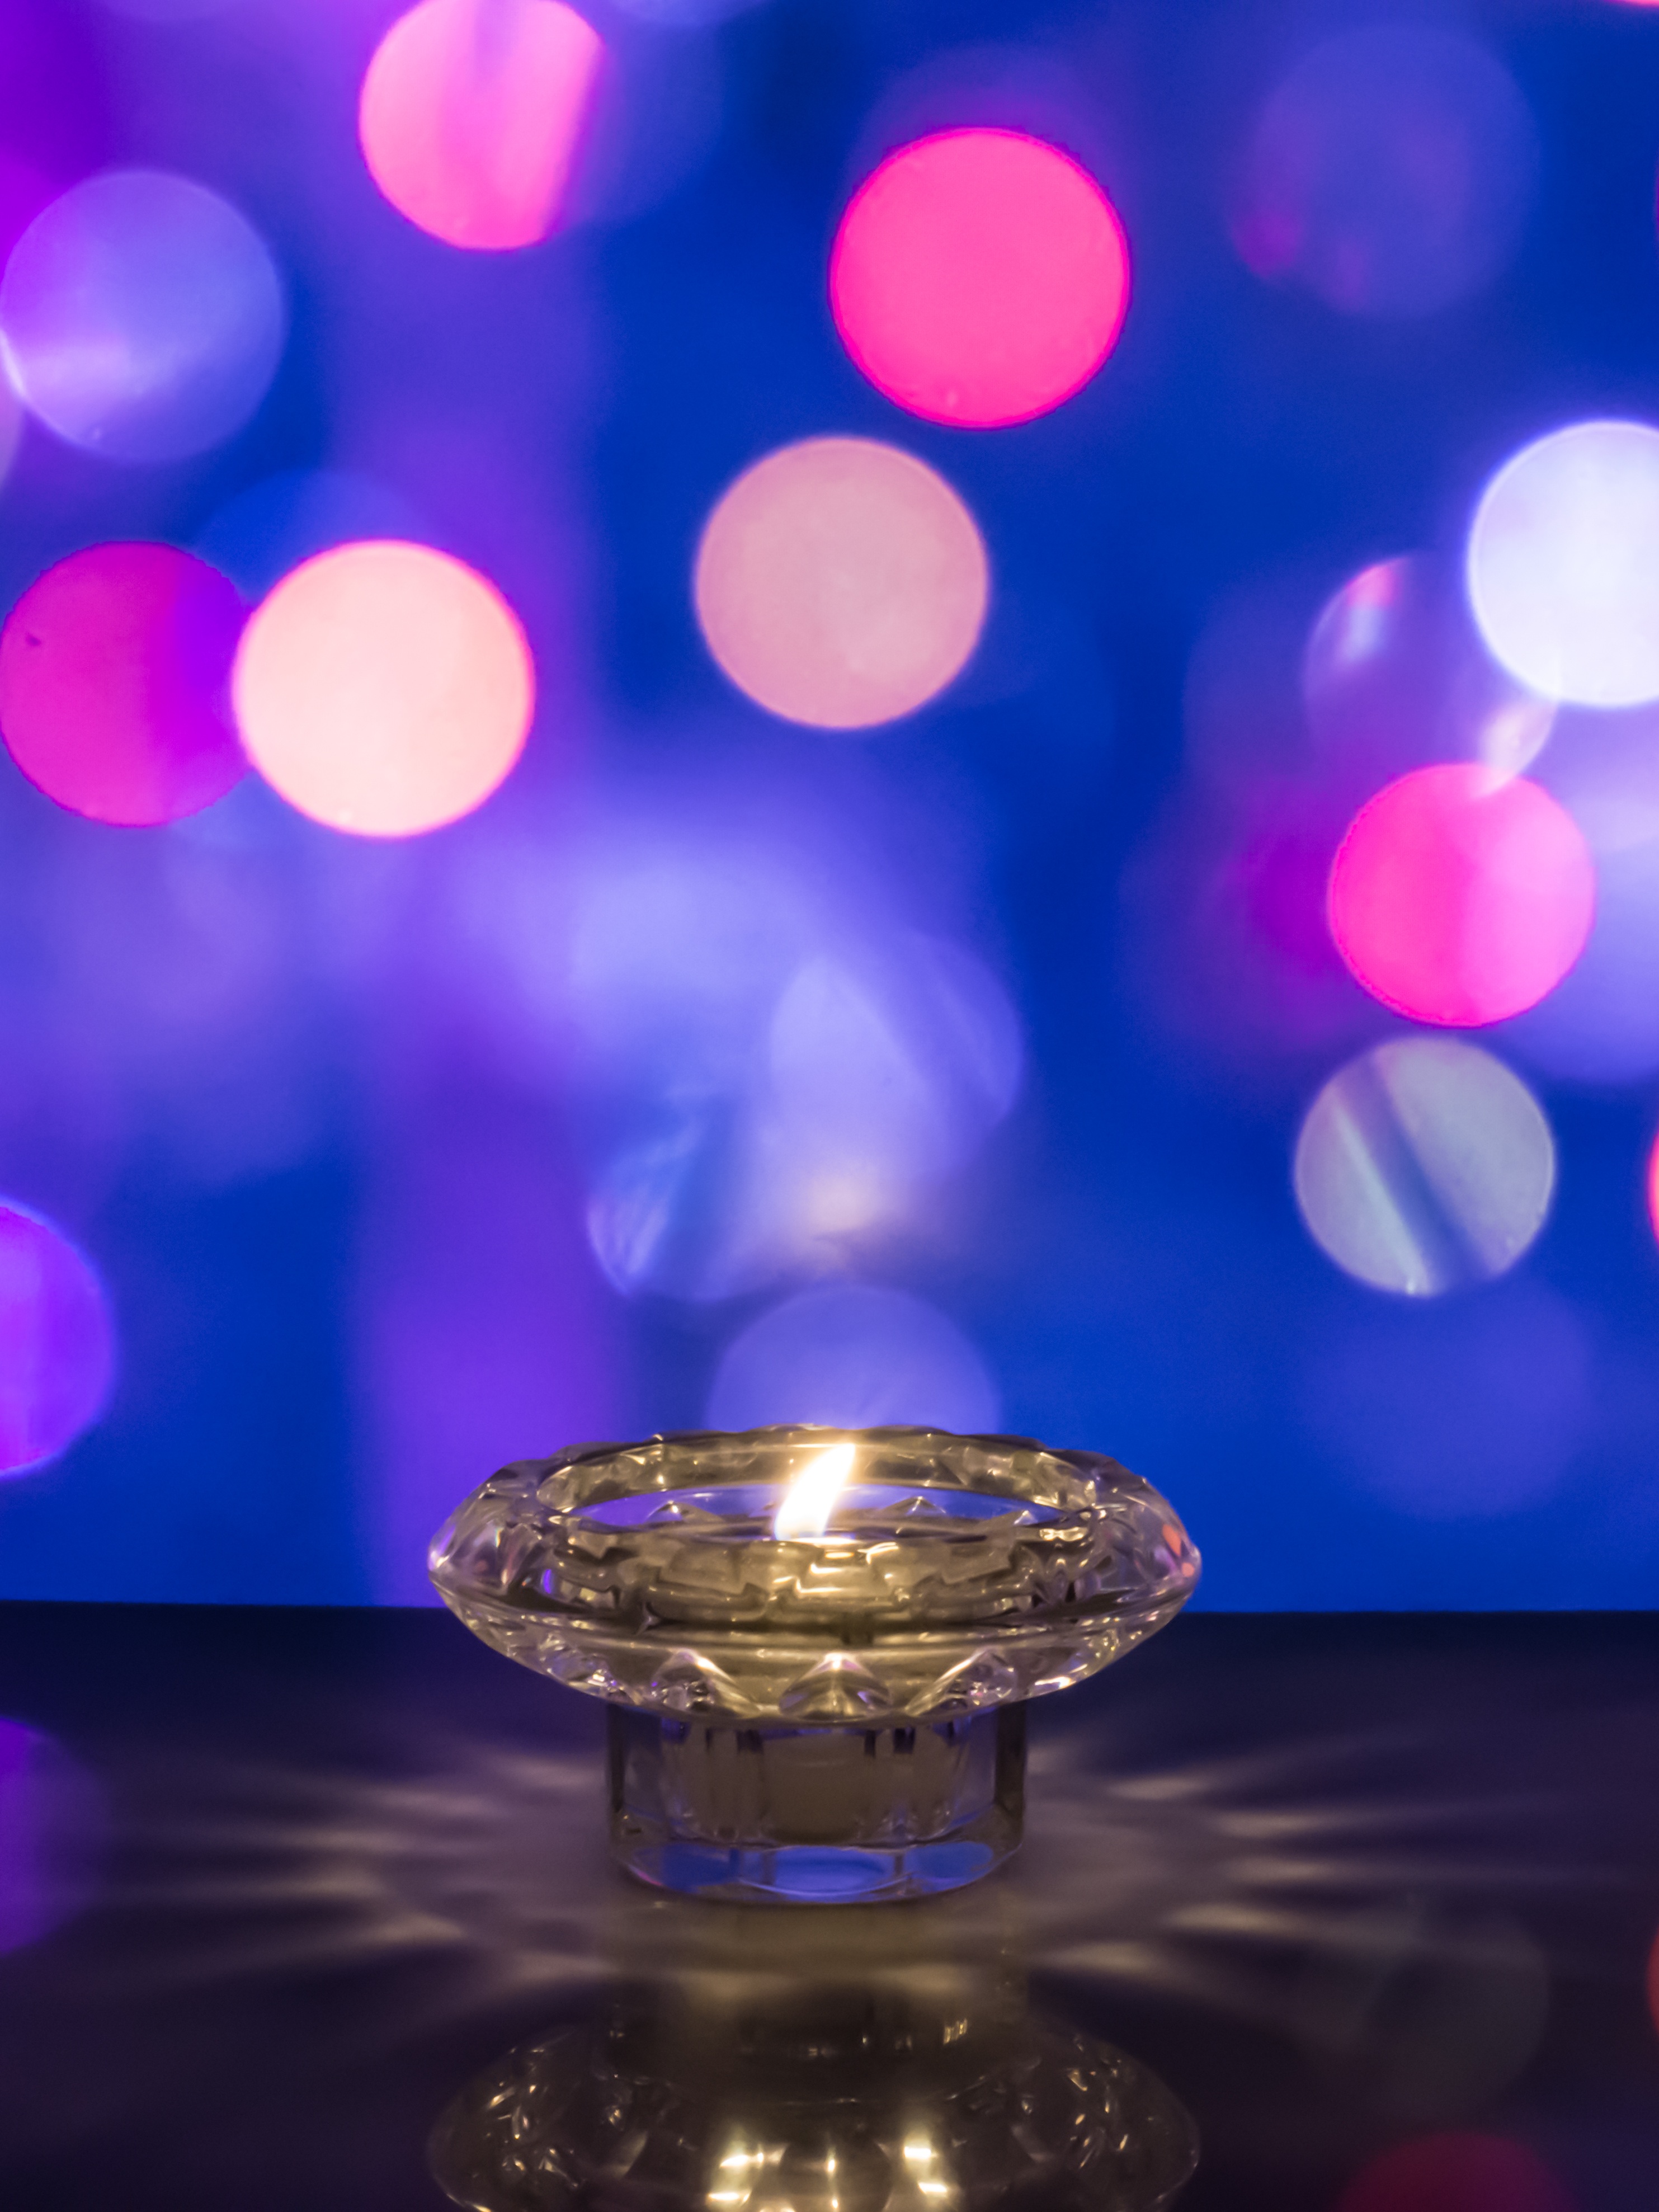
light, glowing, white, night, celebration, decoration, reflection, red, color, peace, holiday, flame, fire, religion, romance, glow, blue, candle, christmas, lighting, circle, relaxation, gold, burning, spa, bright, scene, shiny, shape, candlelight, macro photography, valantine's day